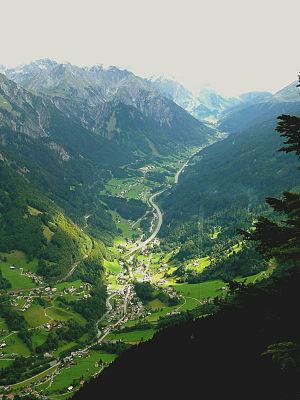
Klostertal et Dalaas sous le tunnel de la S16 - vue vers l'Est - au fond part vers le nord la route du Flexenpass